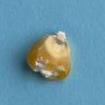
Maize quality: Bad